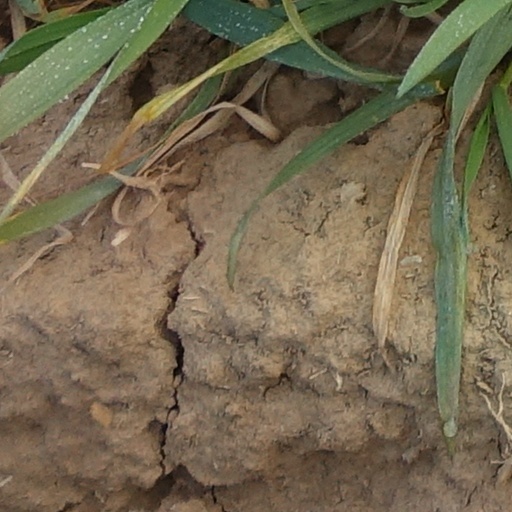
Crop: wheat